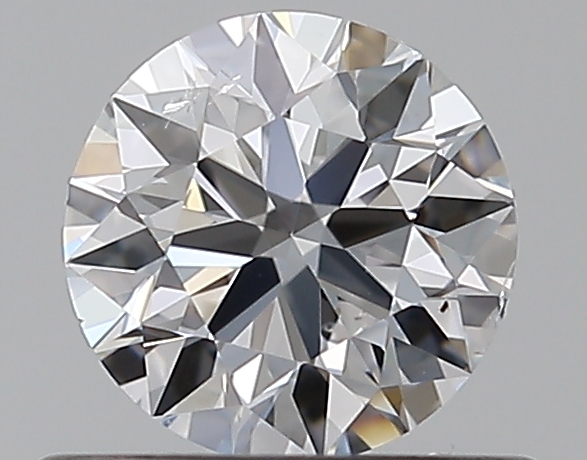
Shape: round
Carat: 0.5
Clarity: SI1
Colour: D
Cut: EX
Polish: EX
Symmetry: EX
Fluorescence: N
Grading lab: GIA
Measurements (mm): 5.03 x 5.06 x 3.15